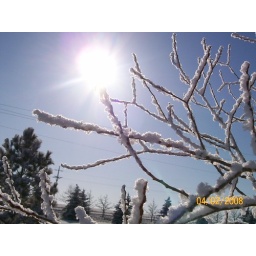
there wasn't a cloud in the sky